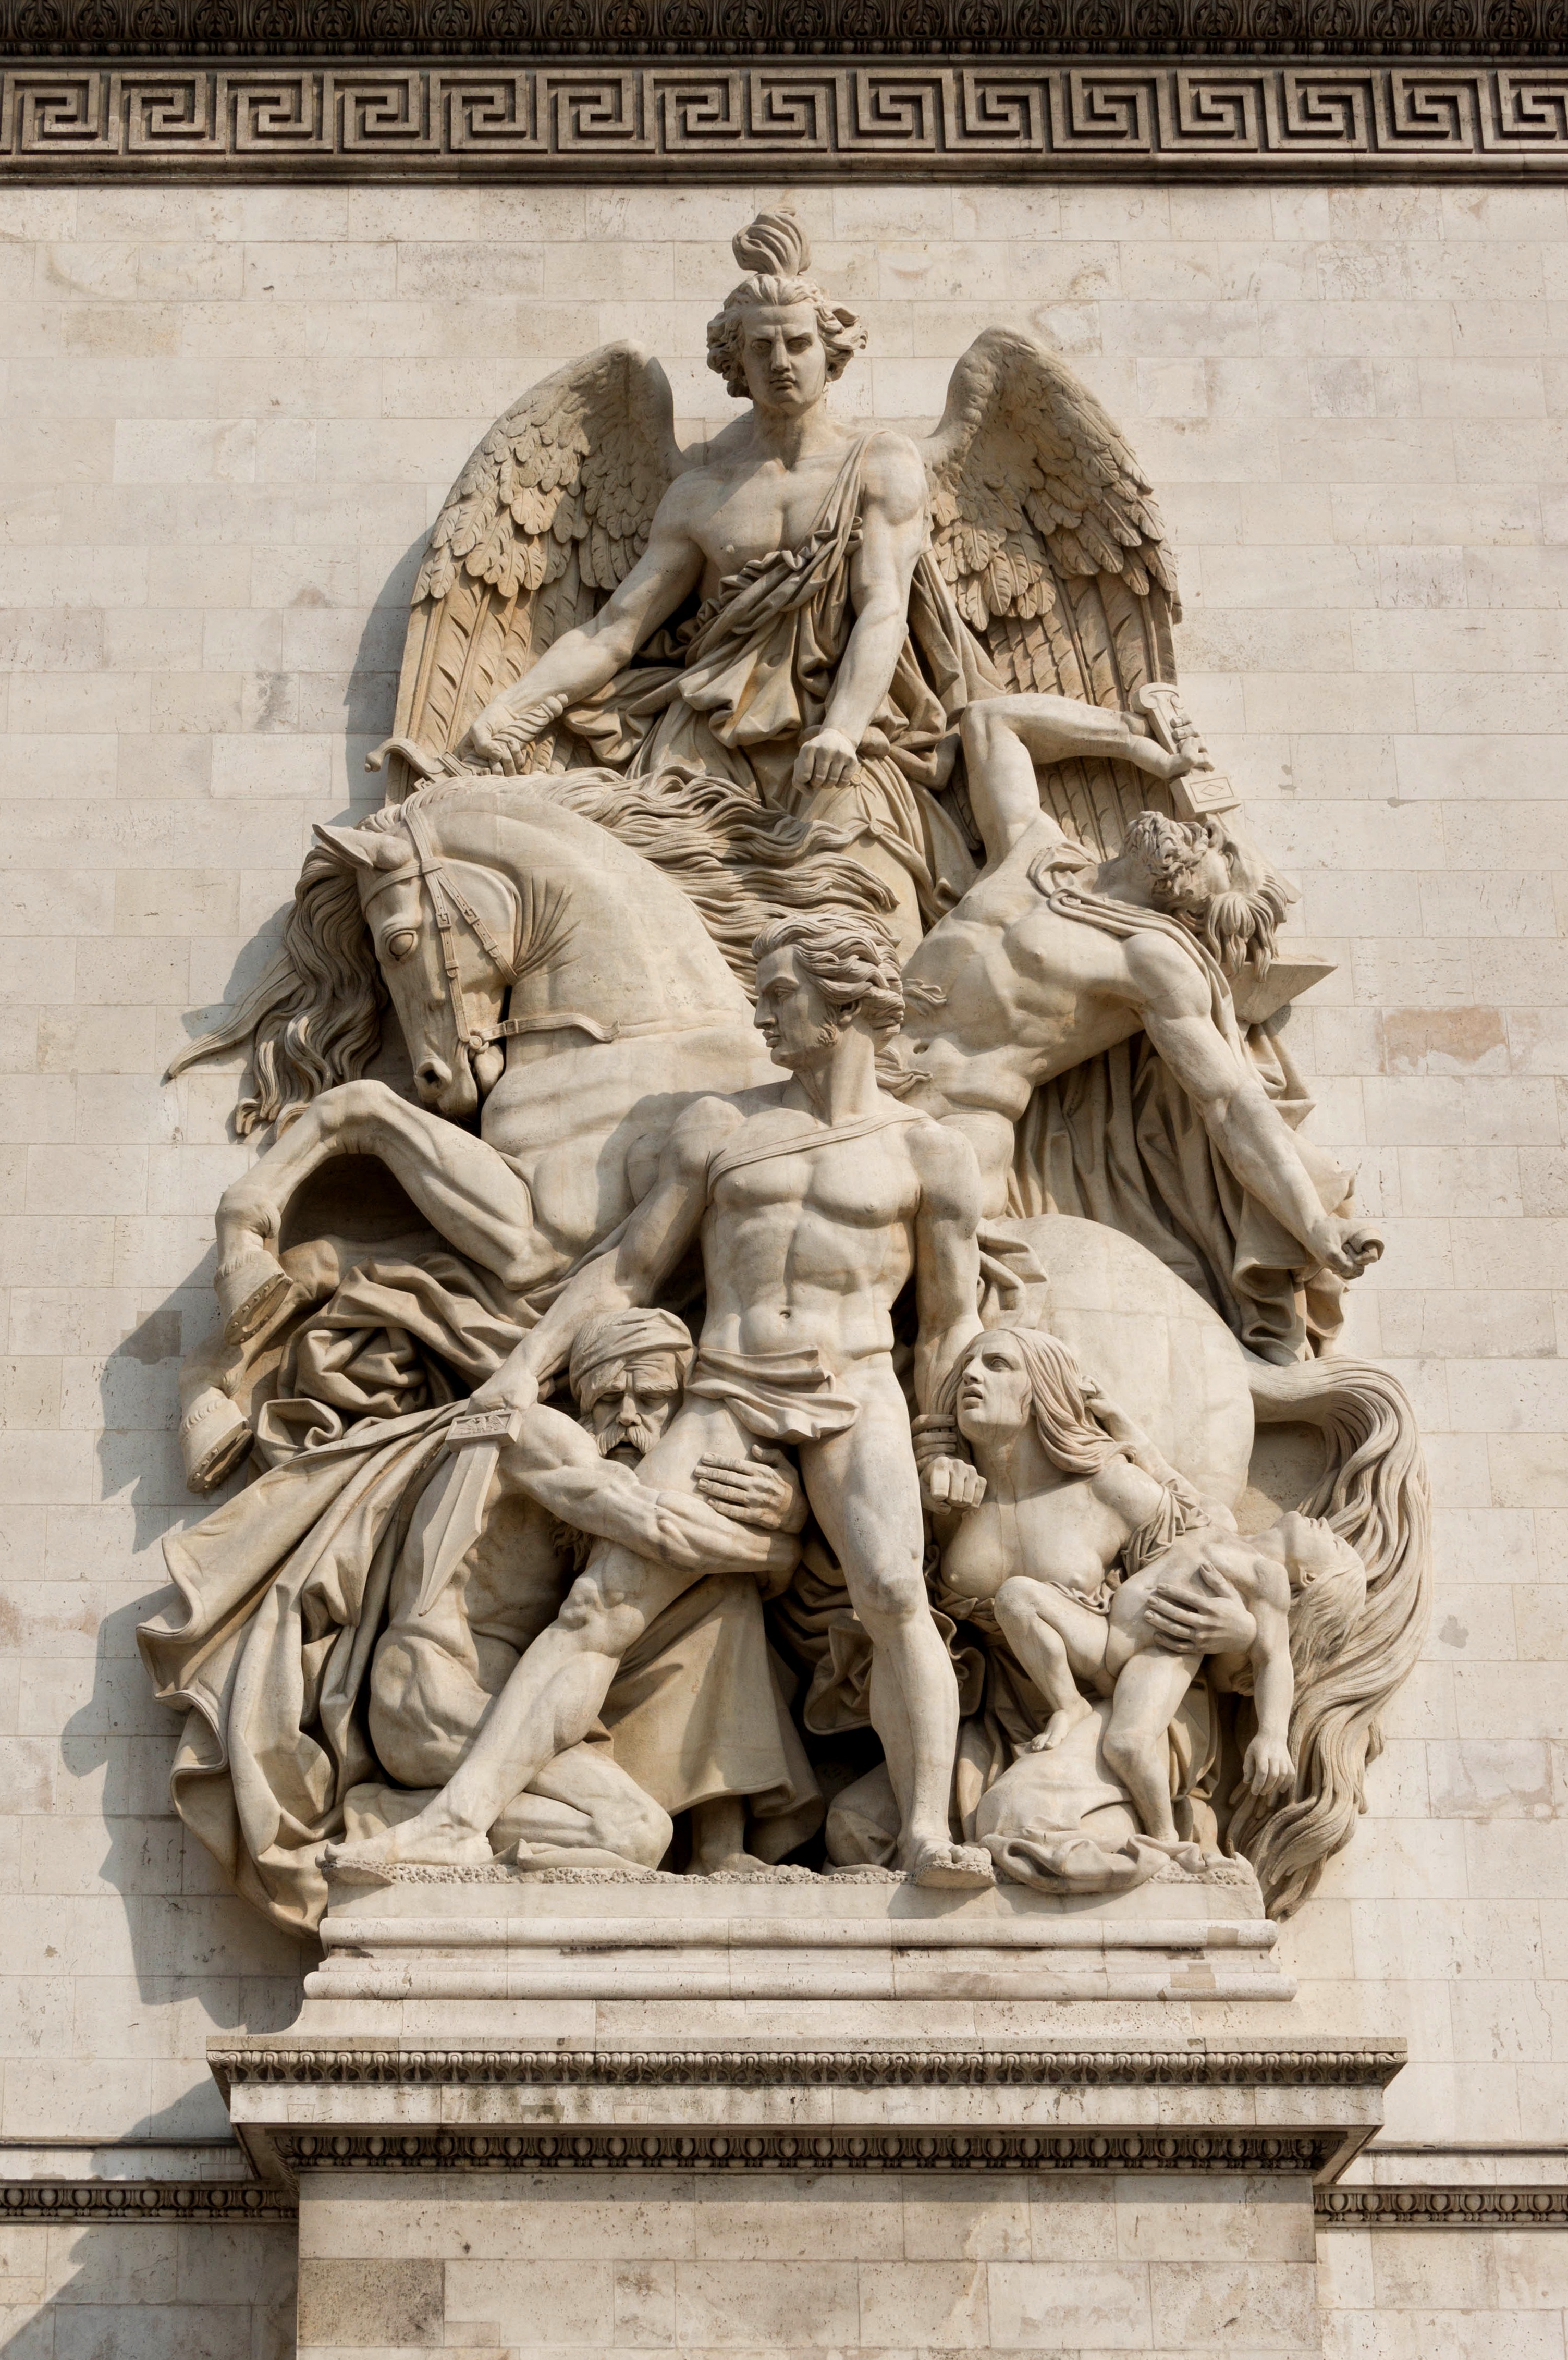
building, paris, monument, france, statue, attraction, historic, arc de triomphe, sculpture, memorial, art, temple, history, famous, carving, relief, triumph, neoclassical, mythology, stone carving, ancient history